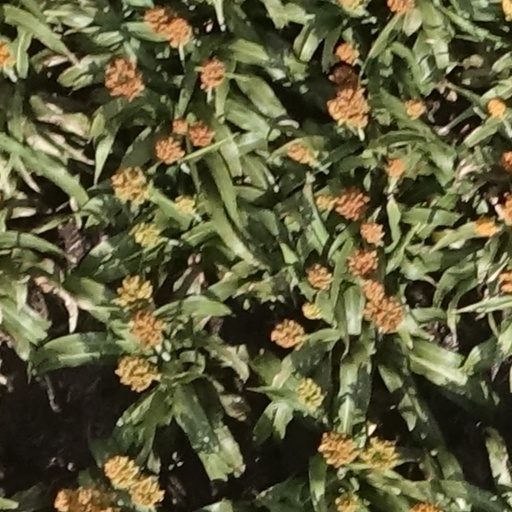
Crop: sorghum